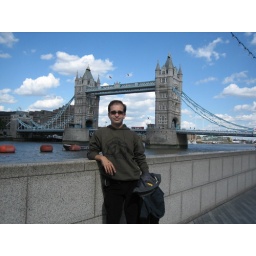
Tower Bridge: this bridge breaks in between when ship arrives, it was made for protection from attack